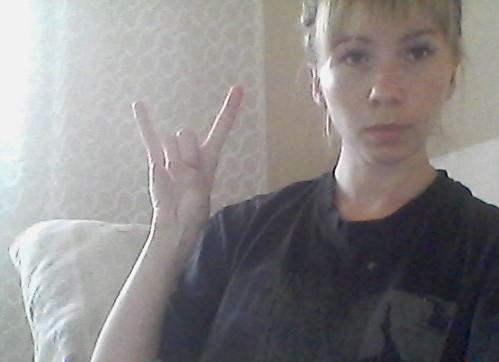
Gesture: rock